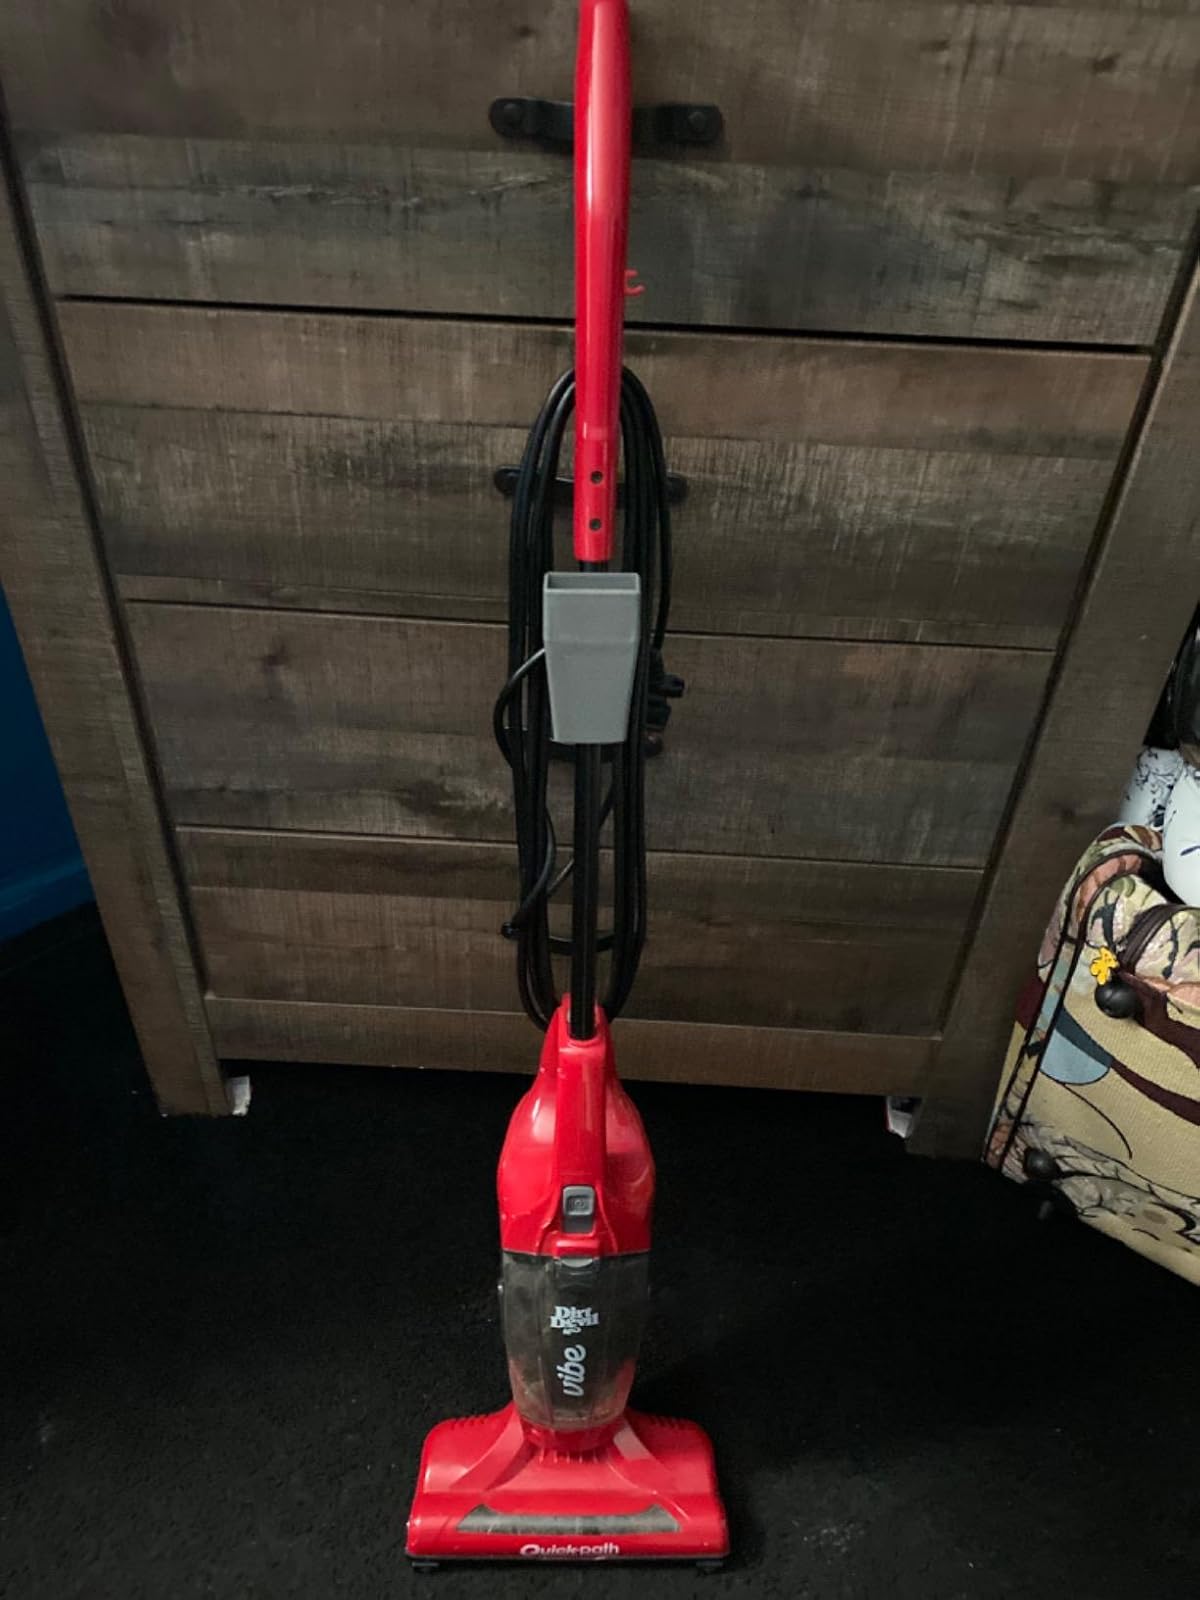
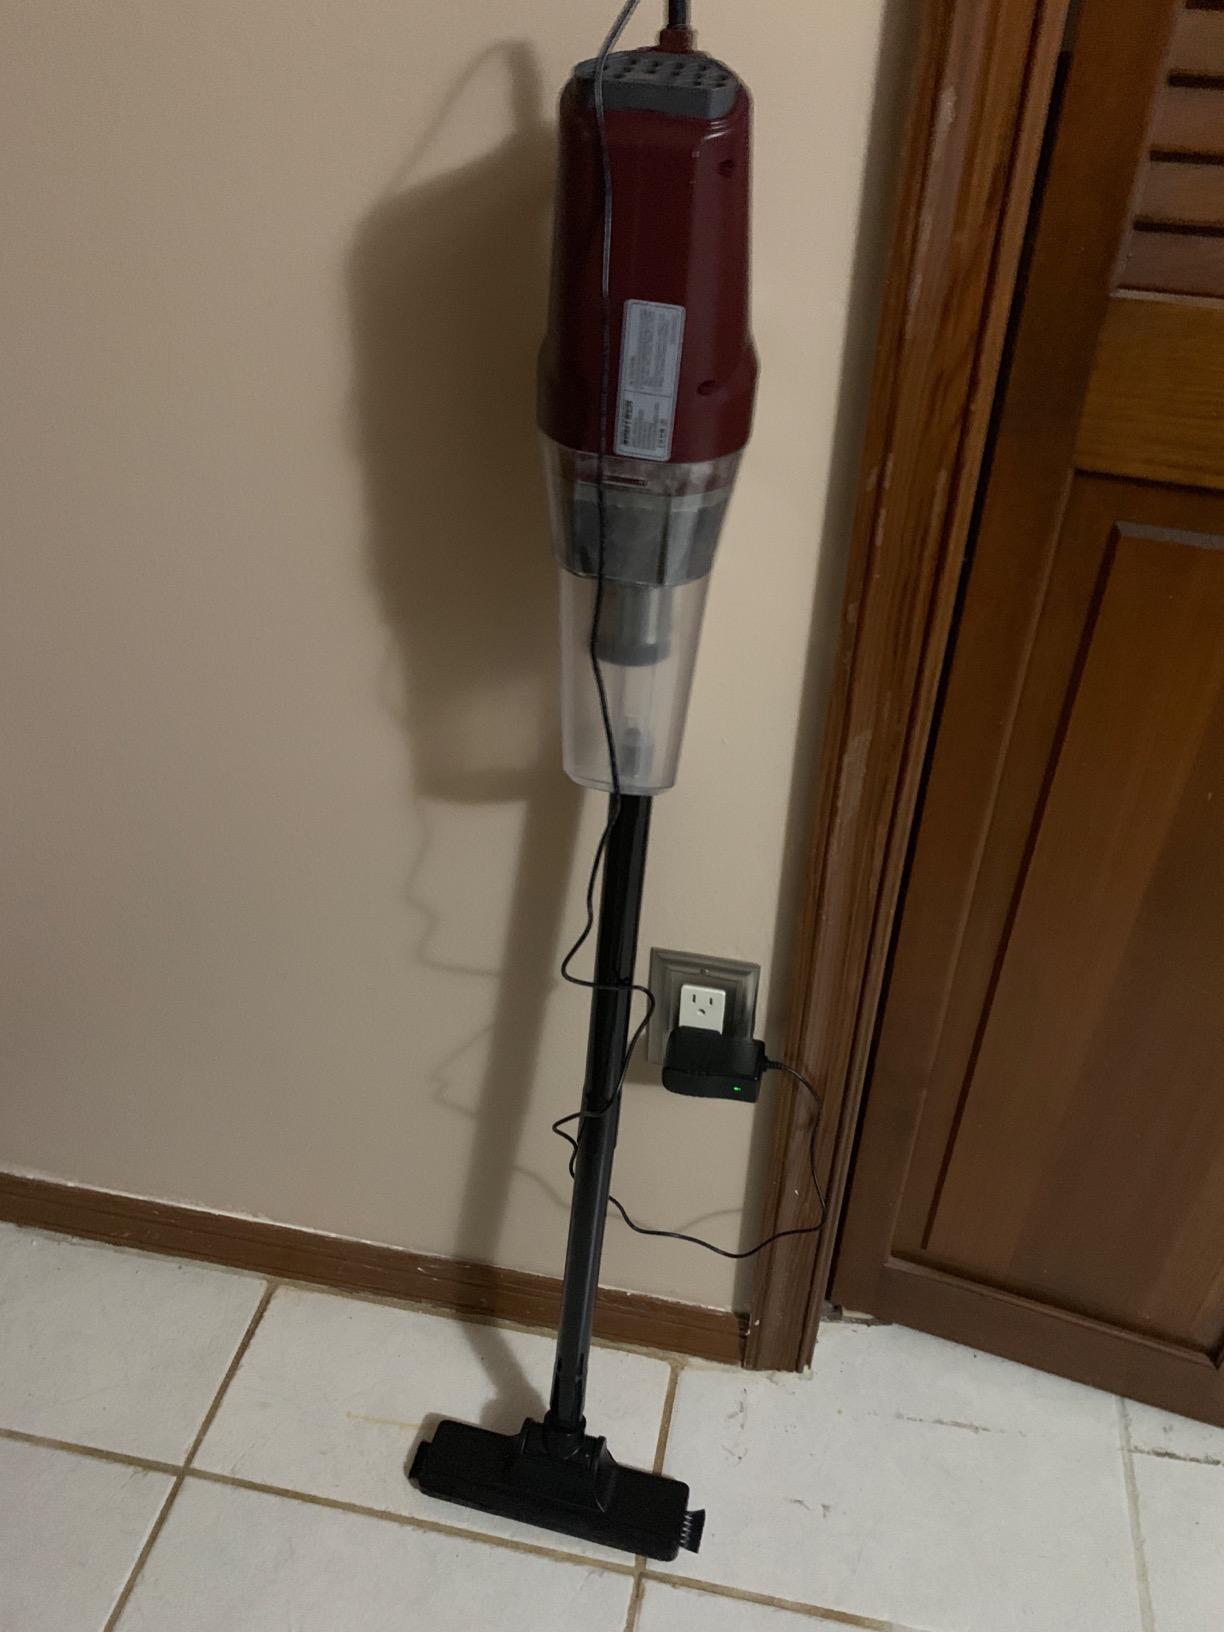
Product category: items_vacuum
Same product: no